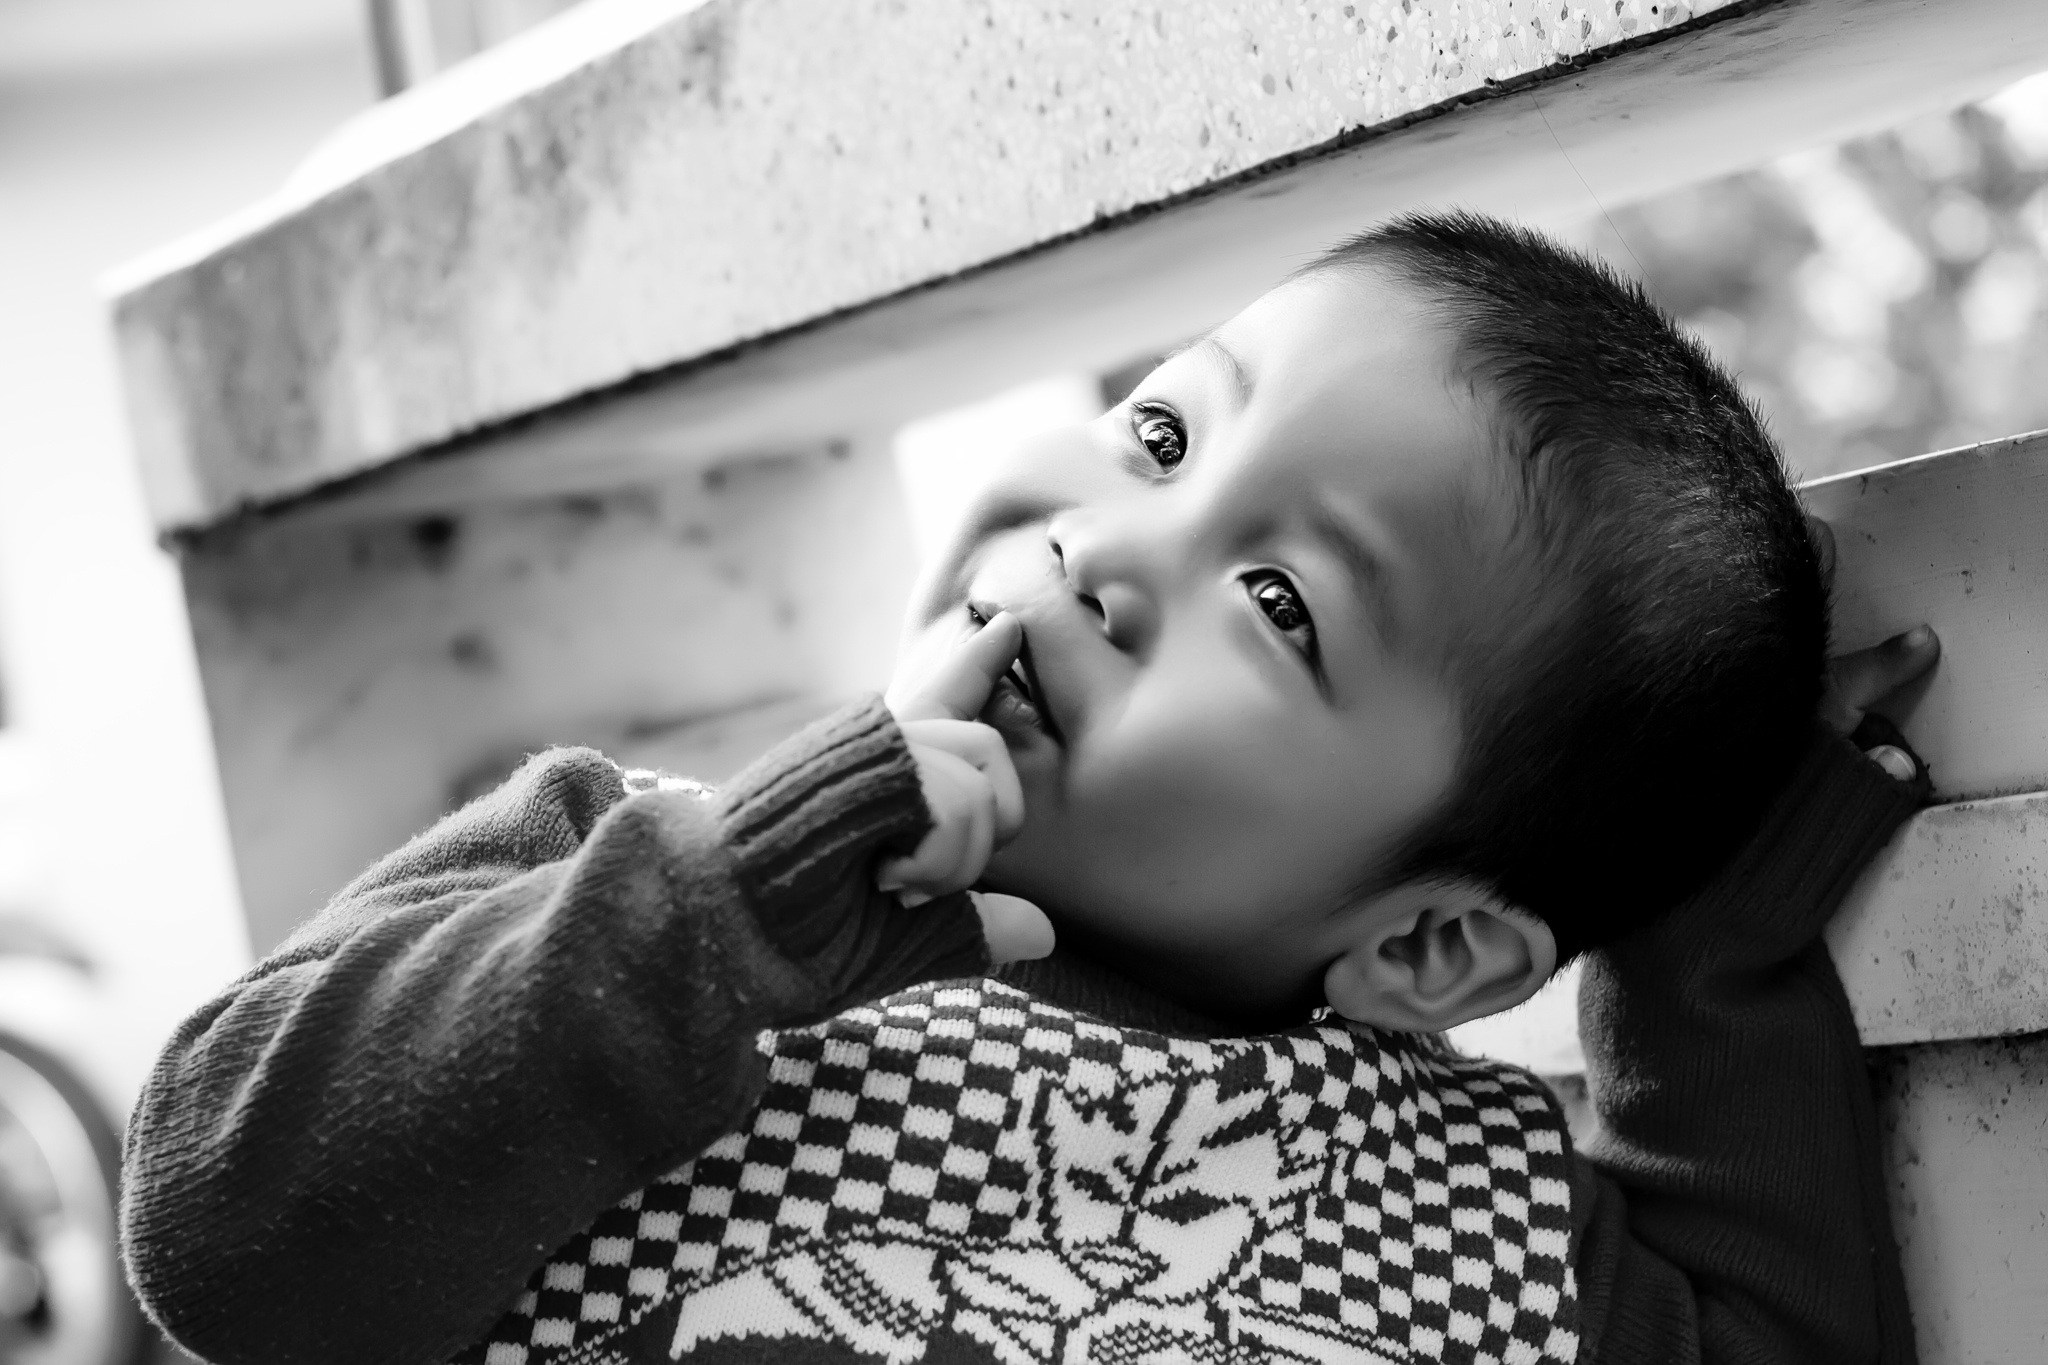
person, black and white, white, photography, male, portrait, young, child, black, monochrome, facial expression, smile, laugh, write, children, infant, eye, photograph, snapshot, beauty, beautiful, organ, emotion, interaction, photo shoot, monochrome photography, portrait photography, human positions